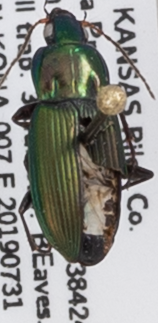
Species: Poecilus chalcites
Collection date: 2019-07-31
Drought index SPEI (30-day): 0.246
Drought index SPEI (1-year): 1.69
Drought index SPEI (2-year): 0.786